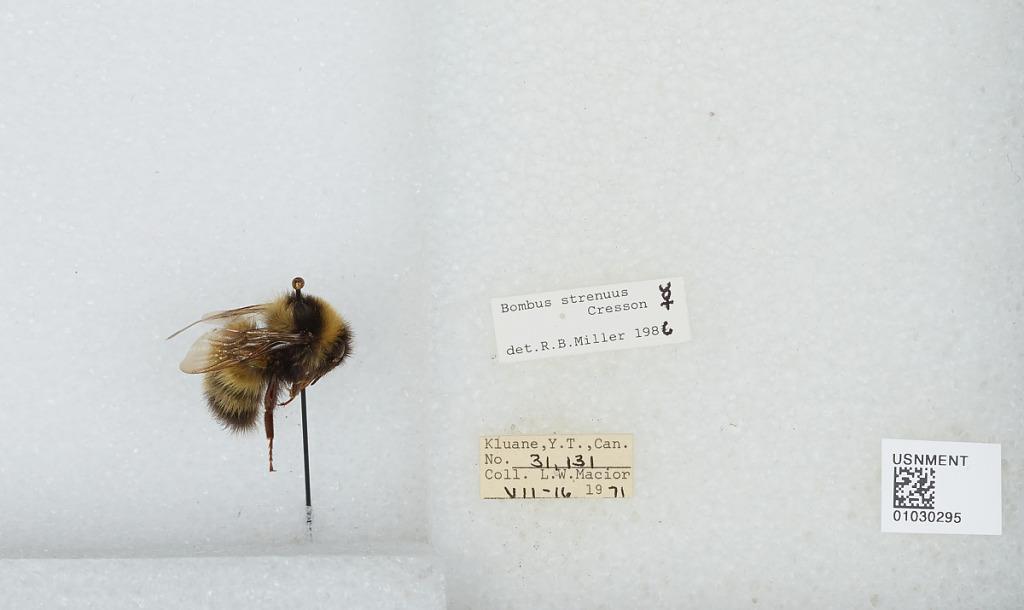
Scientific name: Bombus (Alpinobombus) neoboreus Sladen
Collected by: L. Macior
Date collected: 1971-7-16
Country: Canada
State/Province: Yukon Territory
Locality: Kluane
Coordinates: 60.75, -139.5
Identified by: Miller, R. B.